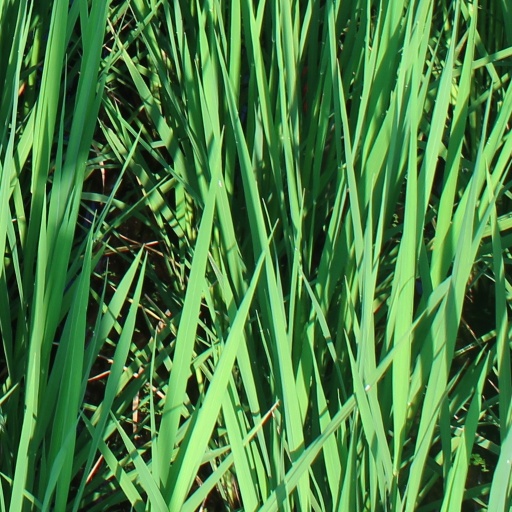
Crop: rice